Hugo Achugar

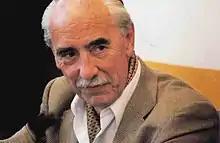
Hugo Achugar in 2013.

Hugo Achugar (born 1944 in Montevideo) is a professor emeritus at the University of Miami and a Uruguayan poet, essayist, and researcher.